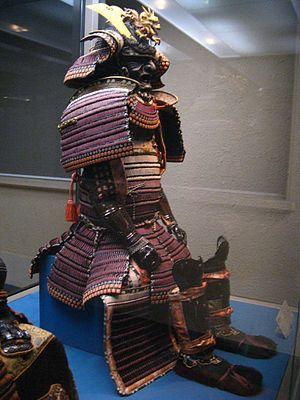
L’armure japonaise est un équipement traditionnel japonais destiné à la protection individuelle. Ce type d’armure était porté entre autres par les samouraïs et les daïmyos. Elle est constituée de plusieurs parties. L'assemblage des pièces de l'armure est conçu de manière à nuire le moins possible à la mobilité.